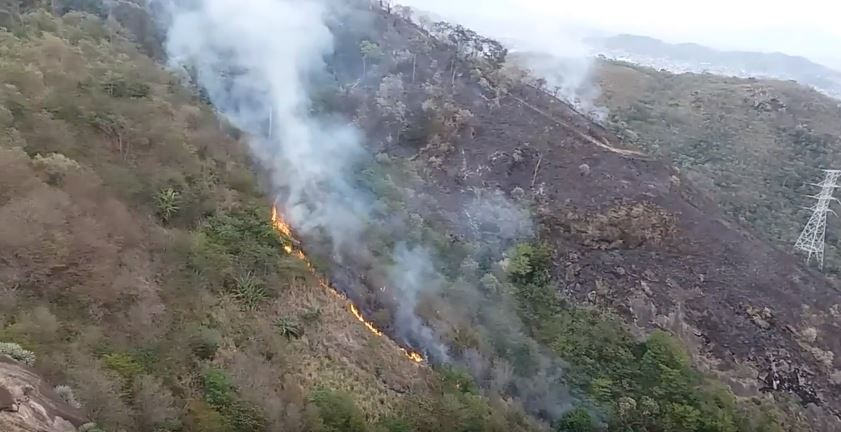
Fire: yes
Smoke: yes